Alive (2020 film)

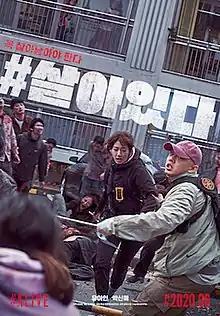
Theatrical release poster

#Alive is a 2020 South Korean post-apocalyptic action horror film directed by Cho Il-hyung. Starring Yoo Ah-in and Park Shin-hye, it is based on the 2019 script "Alone" by Matt Naylor (itself becoming another film), who co-adapted his script with Cho. The film revolves around a video game live streamer's struggle for survival as he is forced to stay alone in his apartment in Seoul during a zombie apocalypse. It was released in South Korea on June 24, 2020, and globally via Netflix on September 8, 2020. Critics generally gave positive reviews.